Shiva

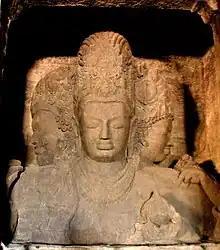
An ancient sculpture of Shiva at the Elephanta Caves, Maharashtra. 6th century CE

The Shiva-related tradition is a major part of Hinduism, found all over the Indian subcontinent, such as India, Nepal, Sri Lanka, and Southeast Asia, such as Bali, Indonesia. Shiva-Rudra may have non-Vedic tribal roots, having "his origins in primitive tribes, signs and symbols," but the oldest literary attestion is the associated Vedic minor deity Rudra, who may also have non-Aryan origins. The figure of Shiva as he is known today is an amalgamation of various older deities into a single figure, due to the process of Sanskritization and the emergence of the Hindu synthesis in post-Vedic times. How the persona of Shiva converged as a composite deity is not well documented, a challenge to trace and has attracted much speculation. According to Vijay Nath: